International reply coupon

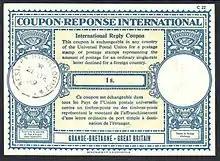
A British 1 Shilling IRC issued in 1959.

Prices for IRCs vary by country. In the United States in November 2012, the purchase price was $2.20 USD; however, the US Postal Service discontinued sales of IRCs on 27 January 2013 due to declining demand. Britain's Royal Mail also stopped selling IRCs on 31 December 2011, citing minimal sales and claiming that the average post office sold less than one IRC per year. IRCs purchased in foreign countries may be used in the United States toward the purchase of postage stamps and embossed stamped envelopes at the current one-ounce First Class International rate (US$1.20 as of November 2020) per coupon.